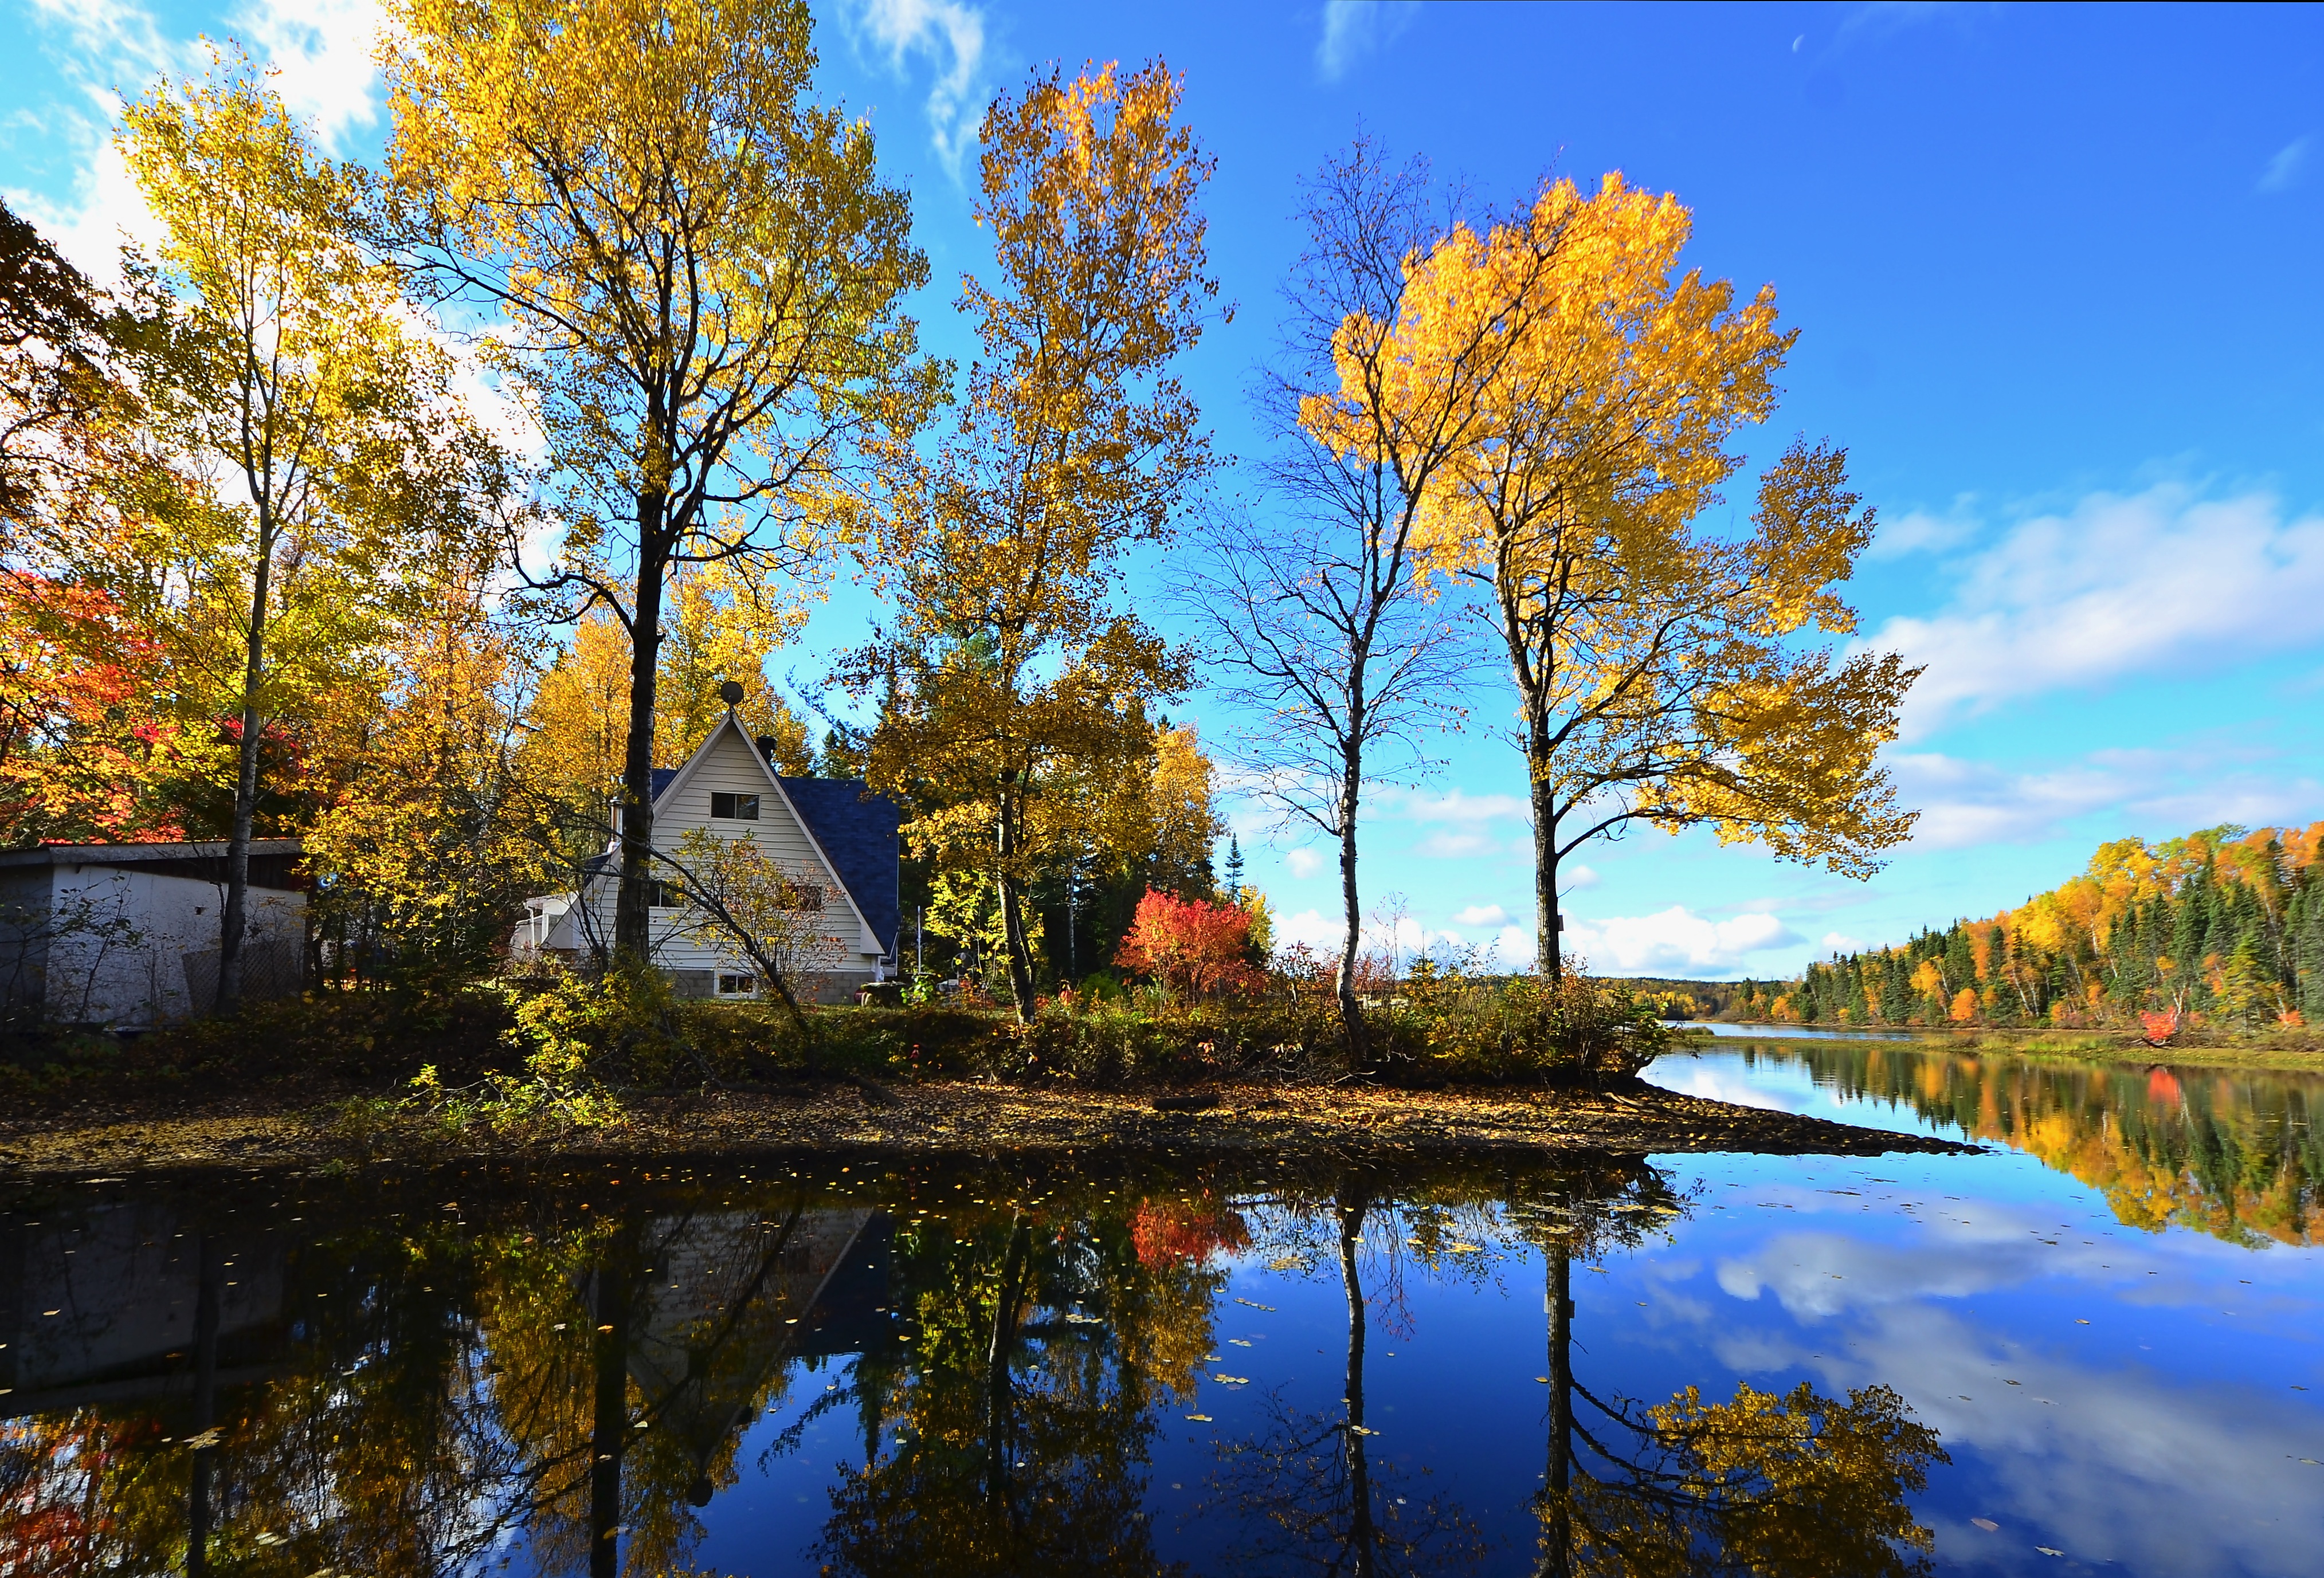
landscape, tree, water, nature, wilderness, wood, morning, leaf, fall, lake, river, pond, foliage, evening, reflection, birch, autumn, season, waterway, trees, colors, quebec, woodland, autumn landscape, woody plant